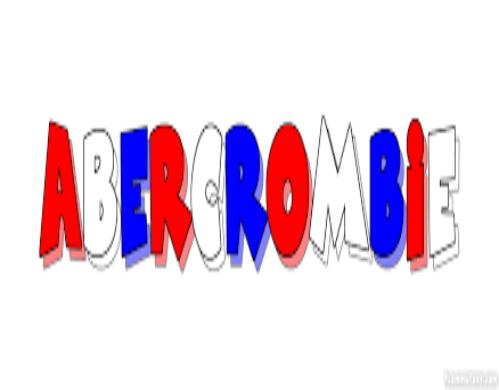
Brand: Abercrombie
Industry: Clothes